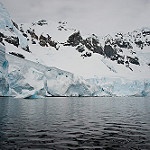
Scene: Outdoor